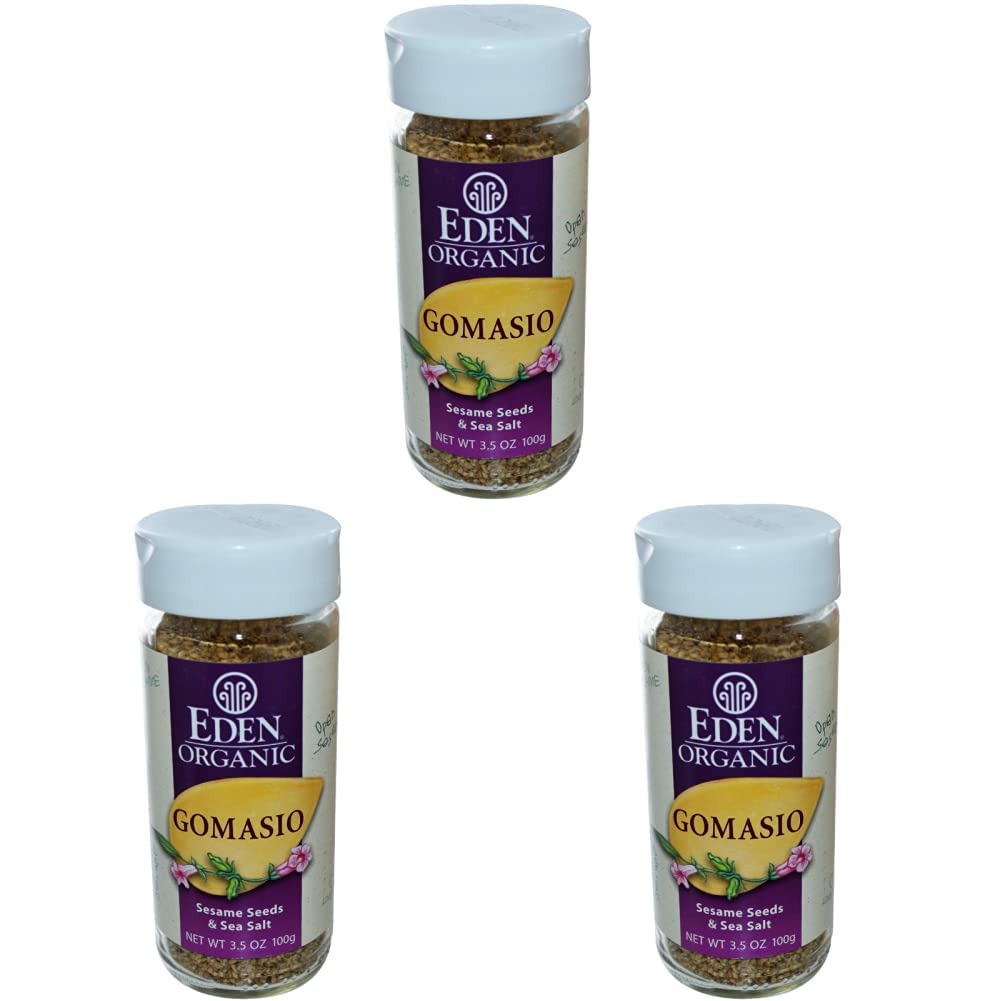
Item Name: Eden Foods Salt Gomasio Sesame Seed Org, 3.5 oz (Pack of 3)
Value: 10.5
Unit: Ounce

Price: 9.67